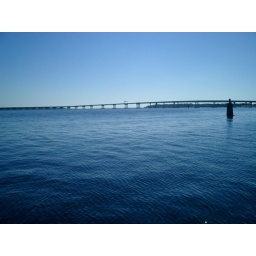
View of bridge near lake in New Bern.